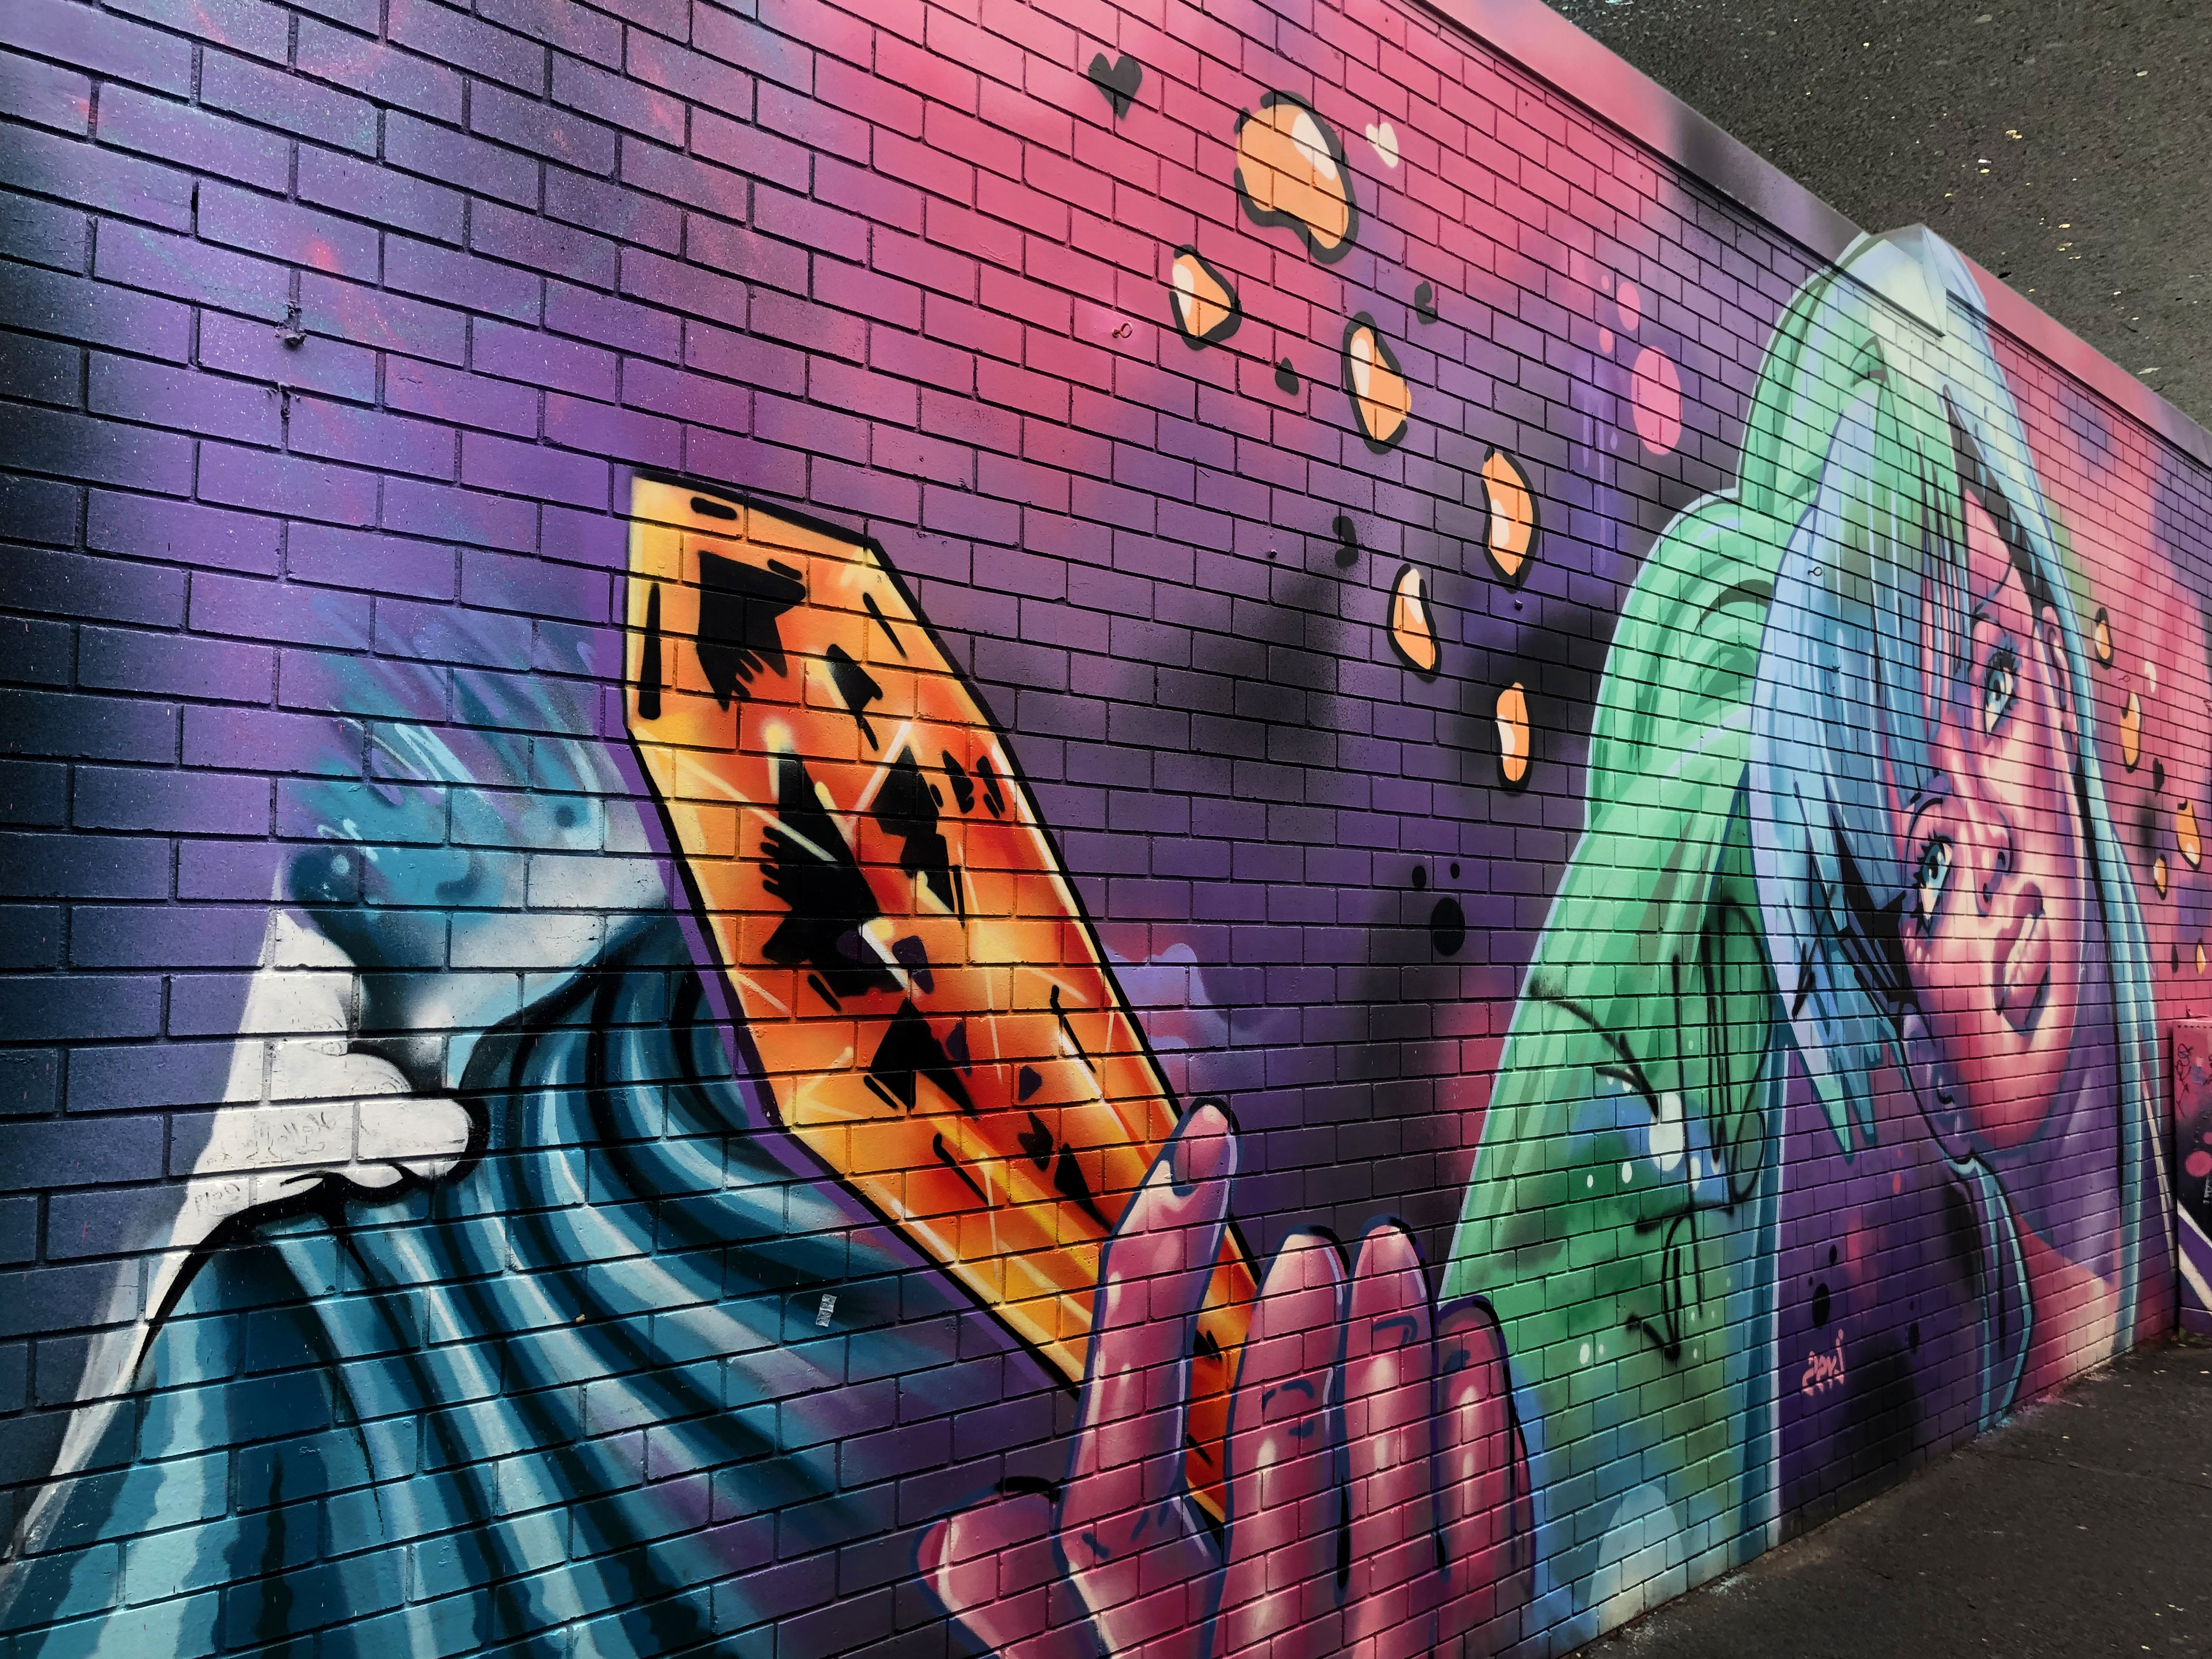
art, graffiti, painting, cool, wall, color, brick, street art, urban art, urban, artistic, grunge, colorful, illustration, design, arts, mural, spray paint, psychedelic art, paint, material, brickwork, road, street, texture, city, youth, symbol, spray, modern, concrete, artwork, creativity, culture, wall art, graffiti art, vandal, urban area, face, red, pink, head, eyes, mouth, girl, woman, hair, byron bay, waves, crystal, purple, orange, line, font, Tints and shades, facade, space, magenta, pattern, visual arts, graphics, electric blue, drawing, graphic design, modern art, road surface, acrylic paint, symmetry, night